Lynmore

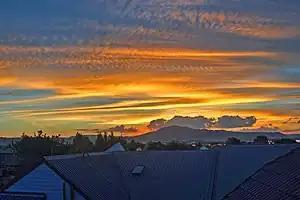

Lynmore is a suburb of Rotorua in the Bay of Plenty Region of New Zealand's North Island.